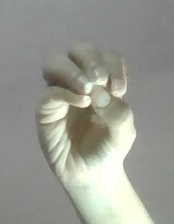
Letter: ha